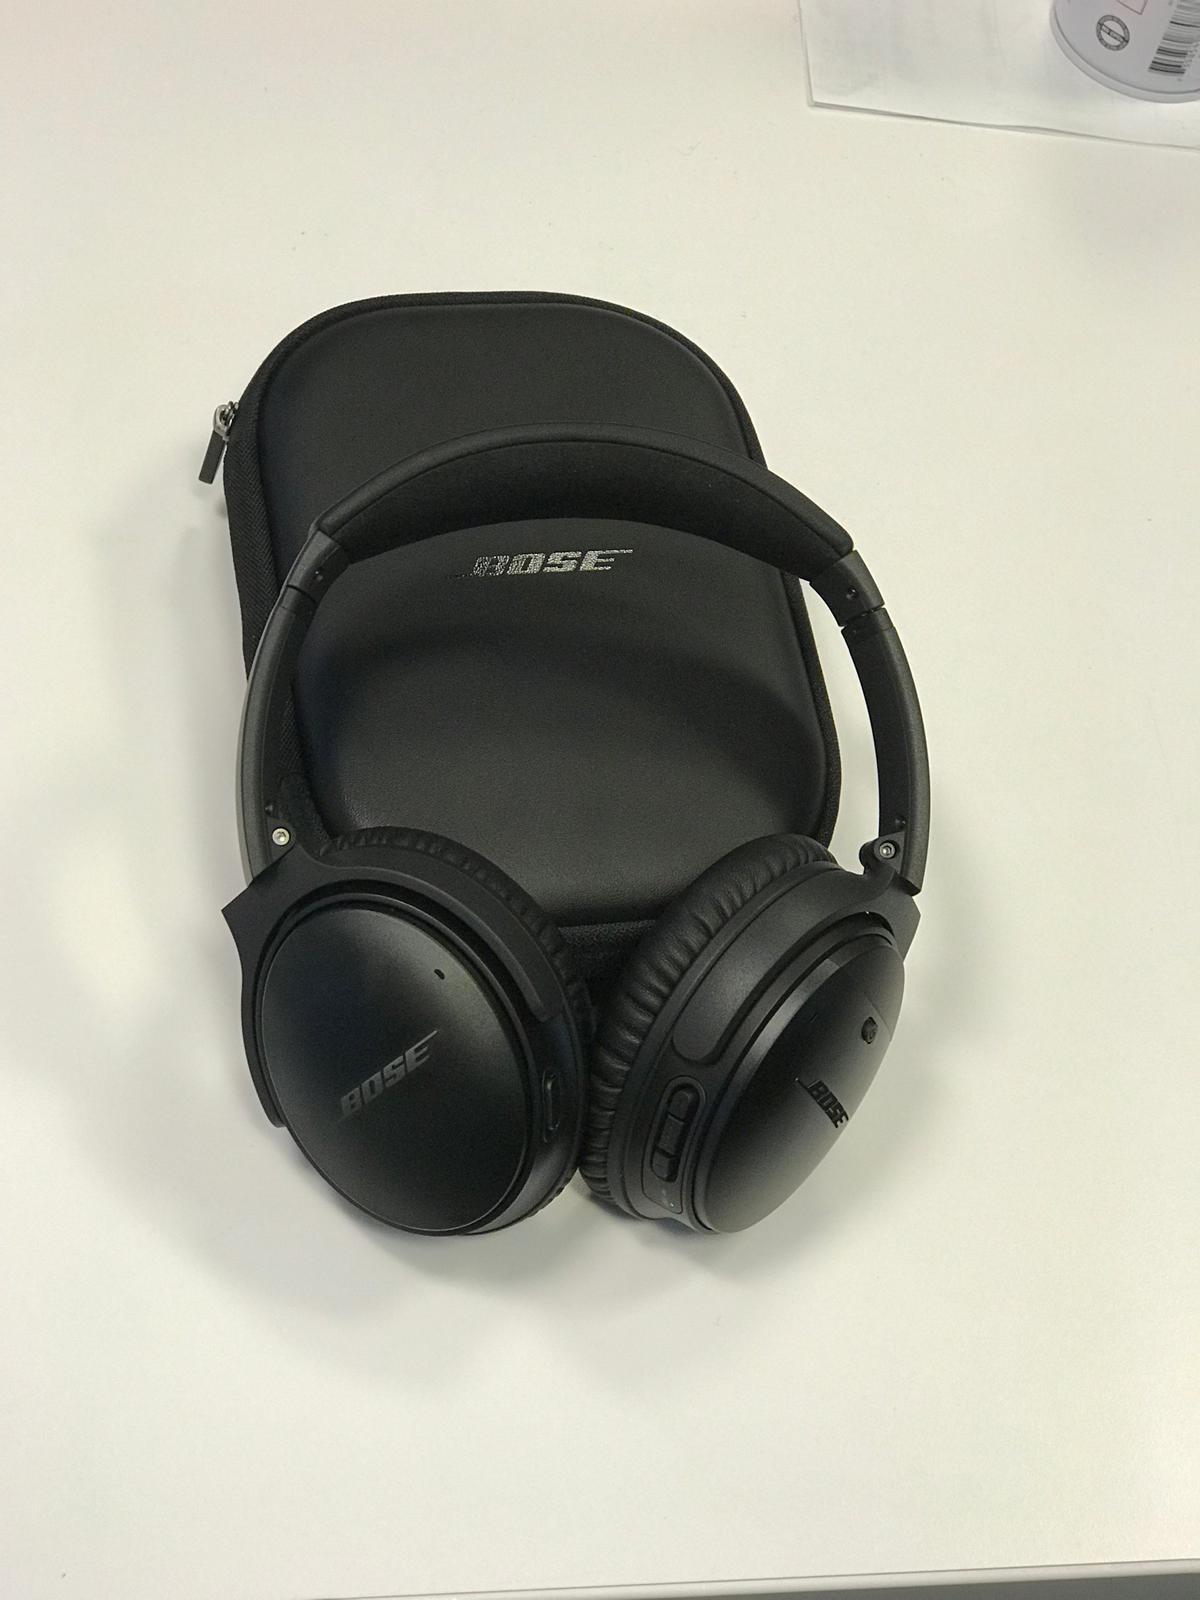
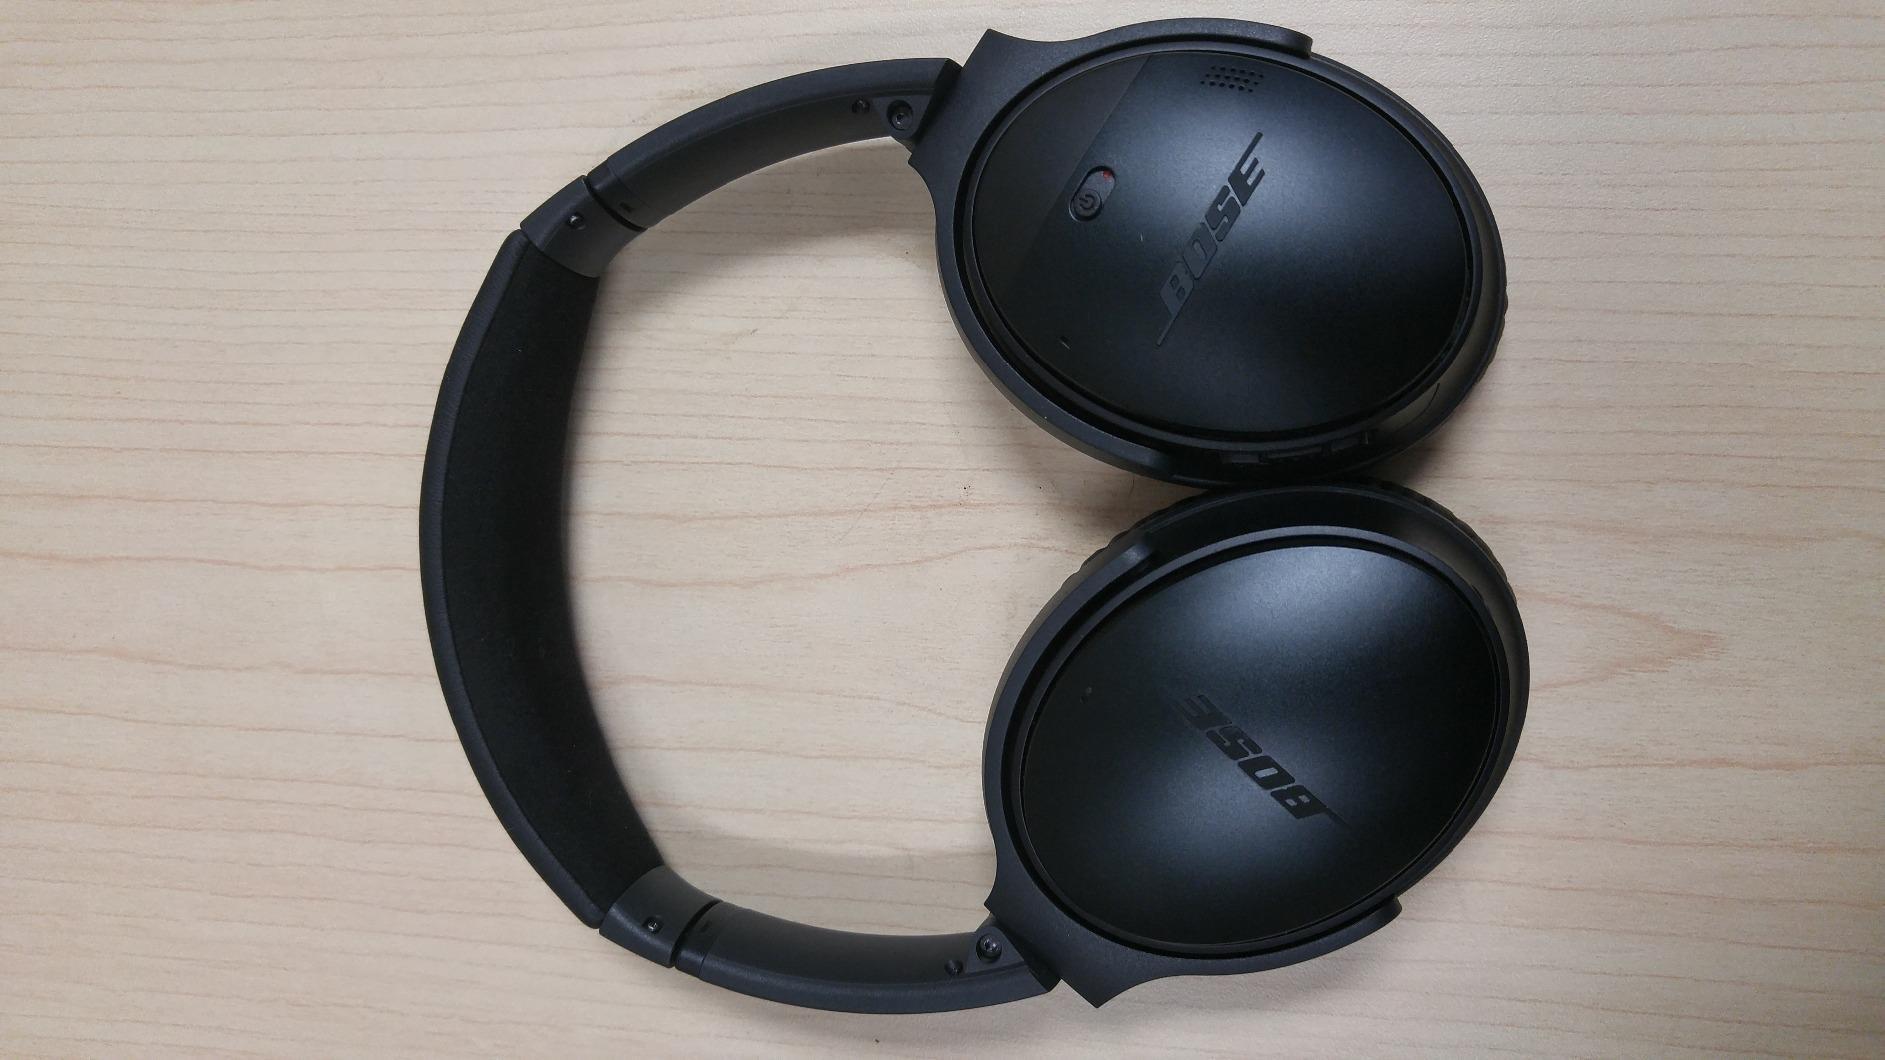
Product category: headphones
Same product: yes